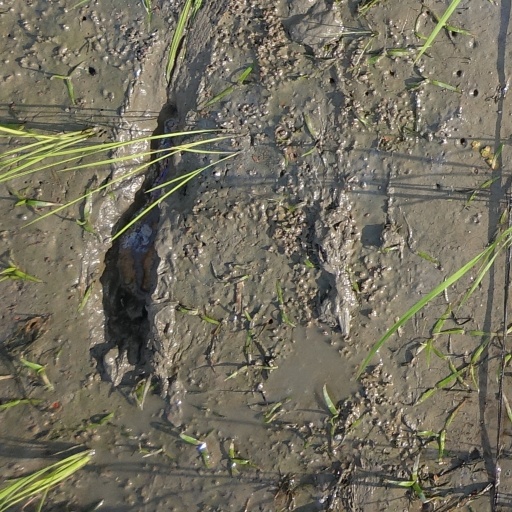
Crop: rice